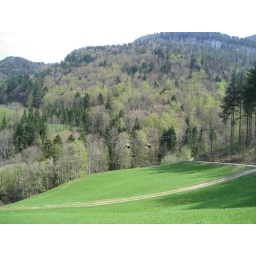
Cable cars against the trees